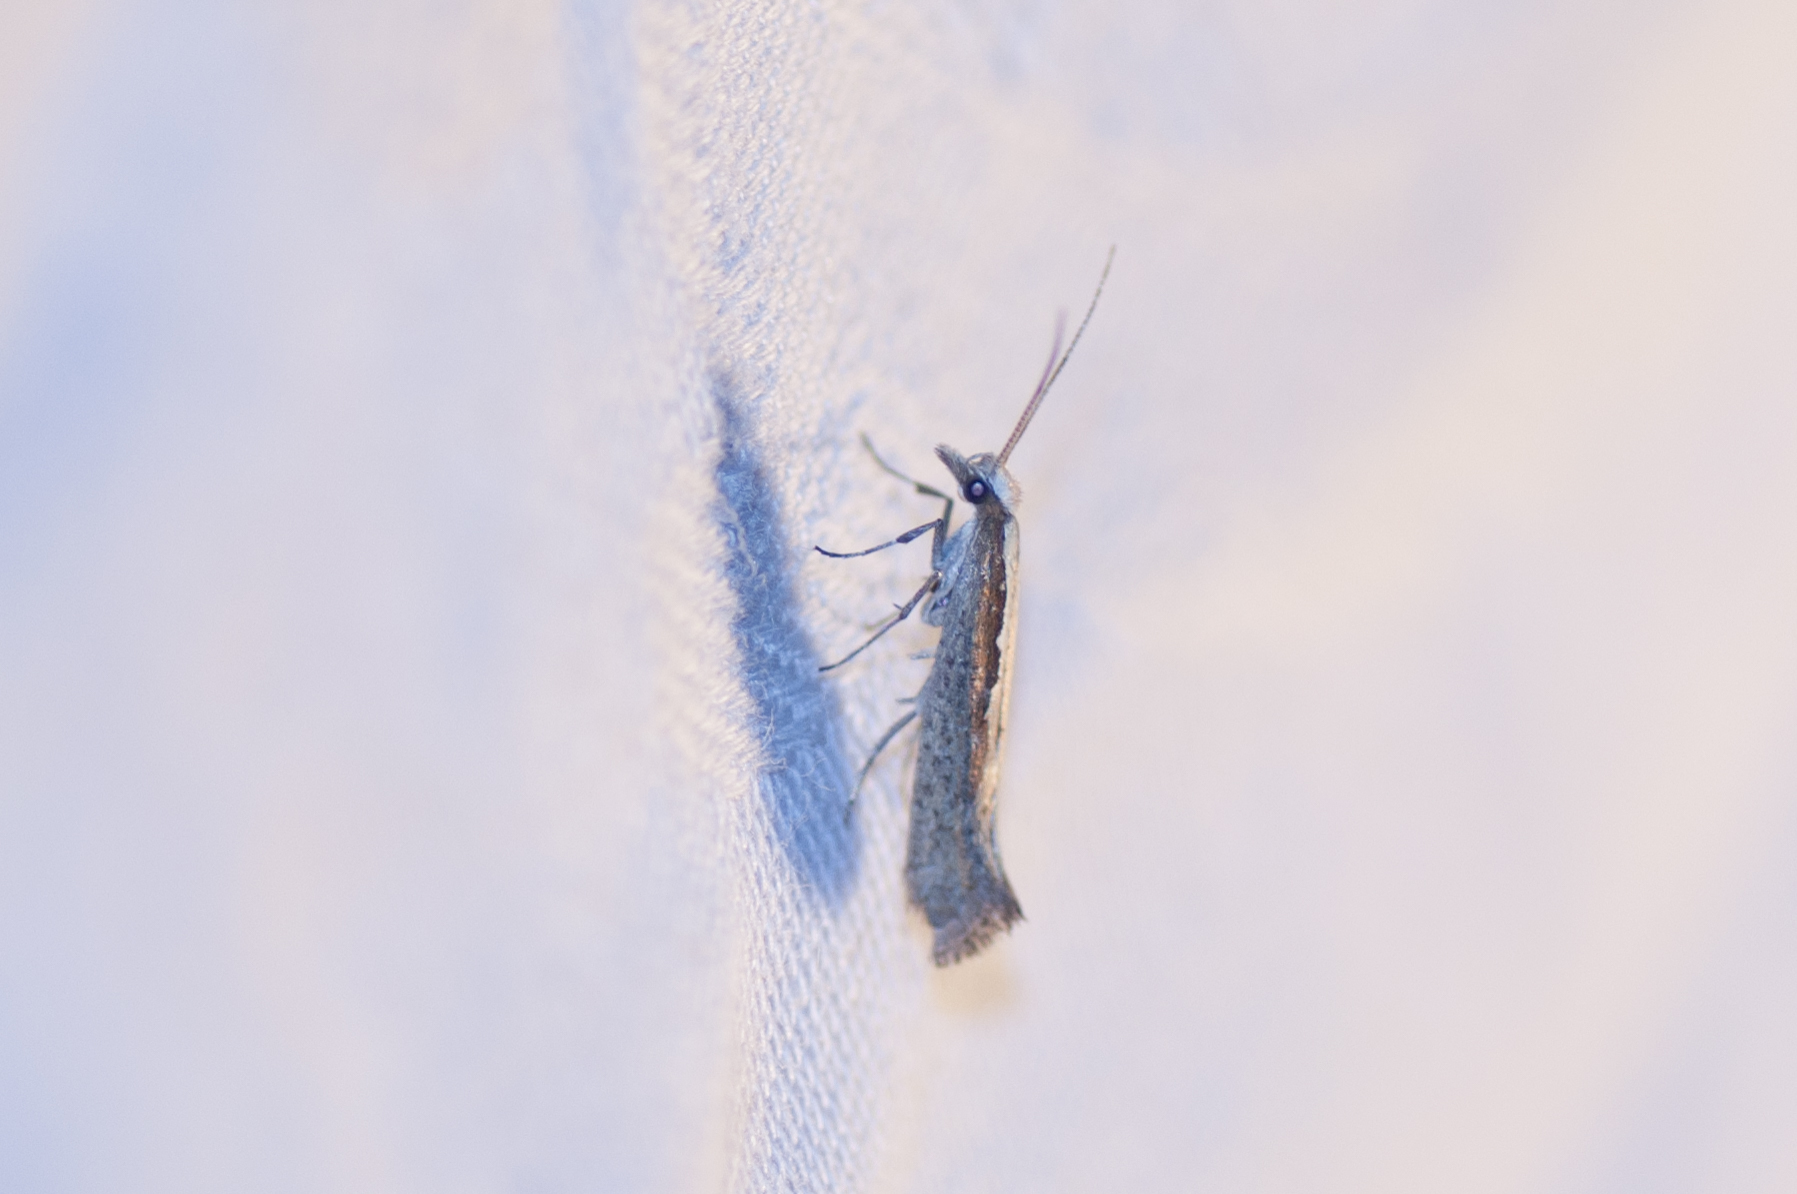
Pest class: diamondback_moth